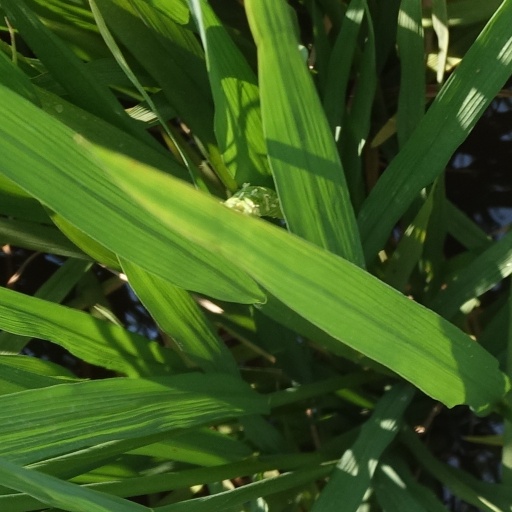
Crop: rice